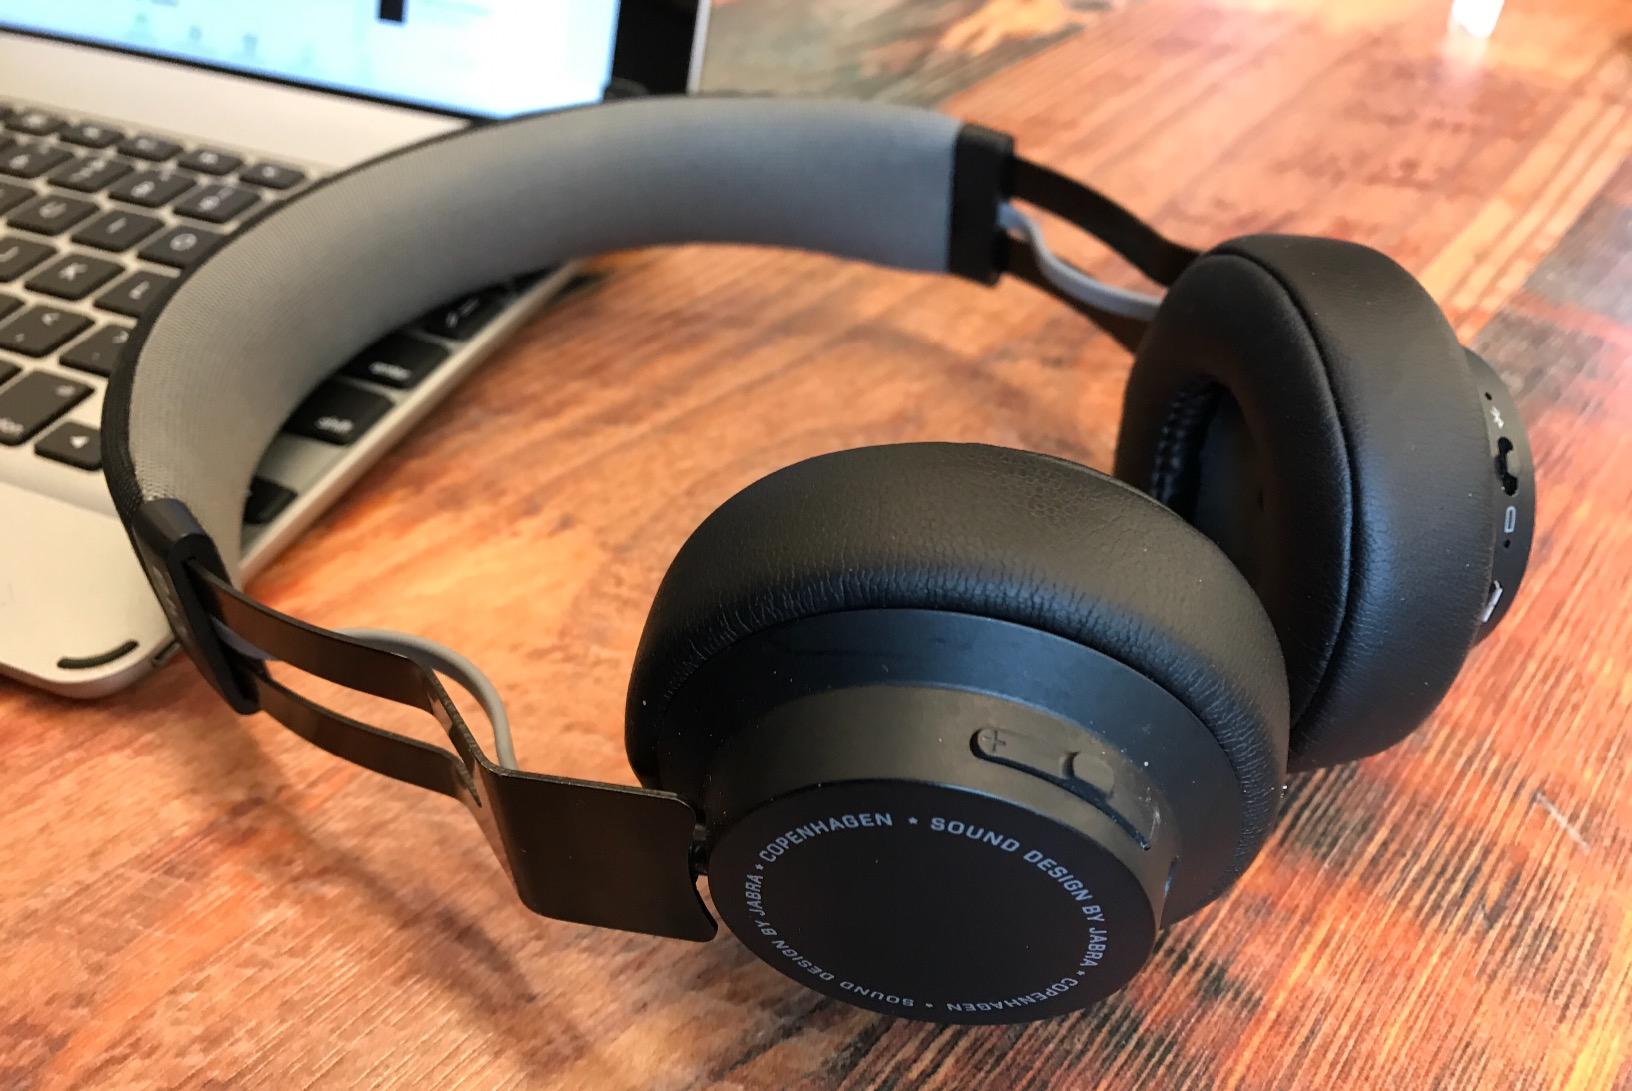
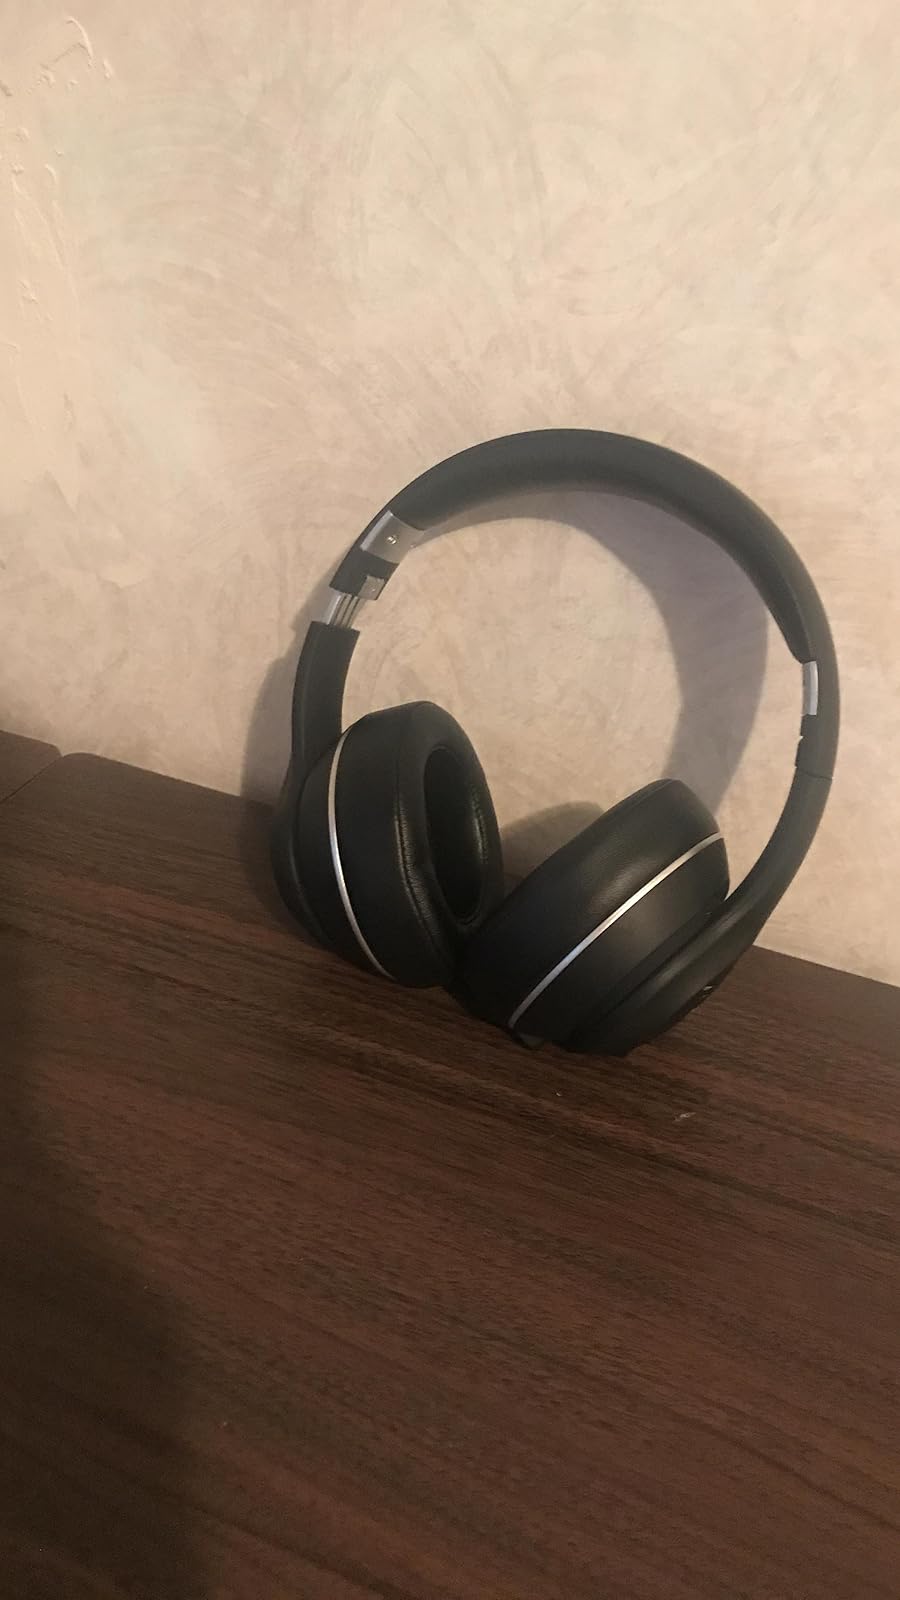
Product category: headphones
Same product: no